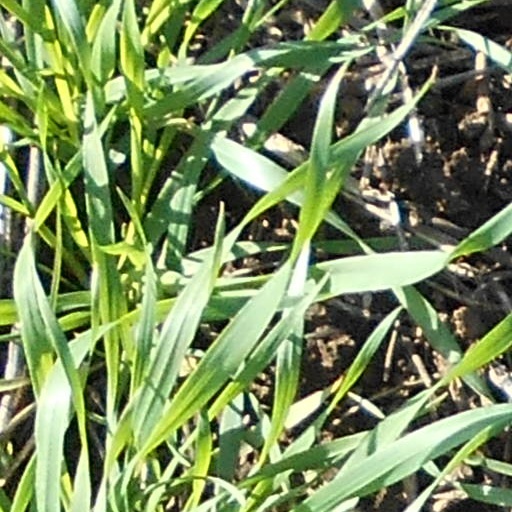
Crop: wheat